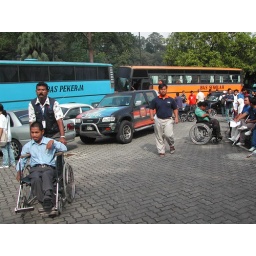
Some by buses, other by car or bikes